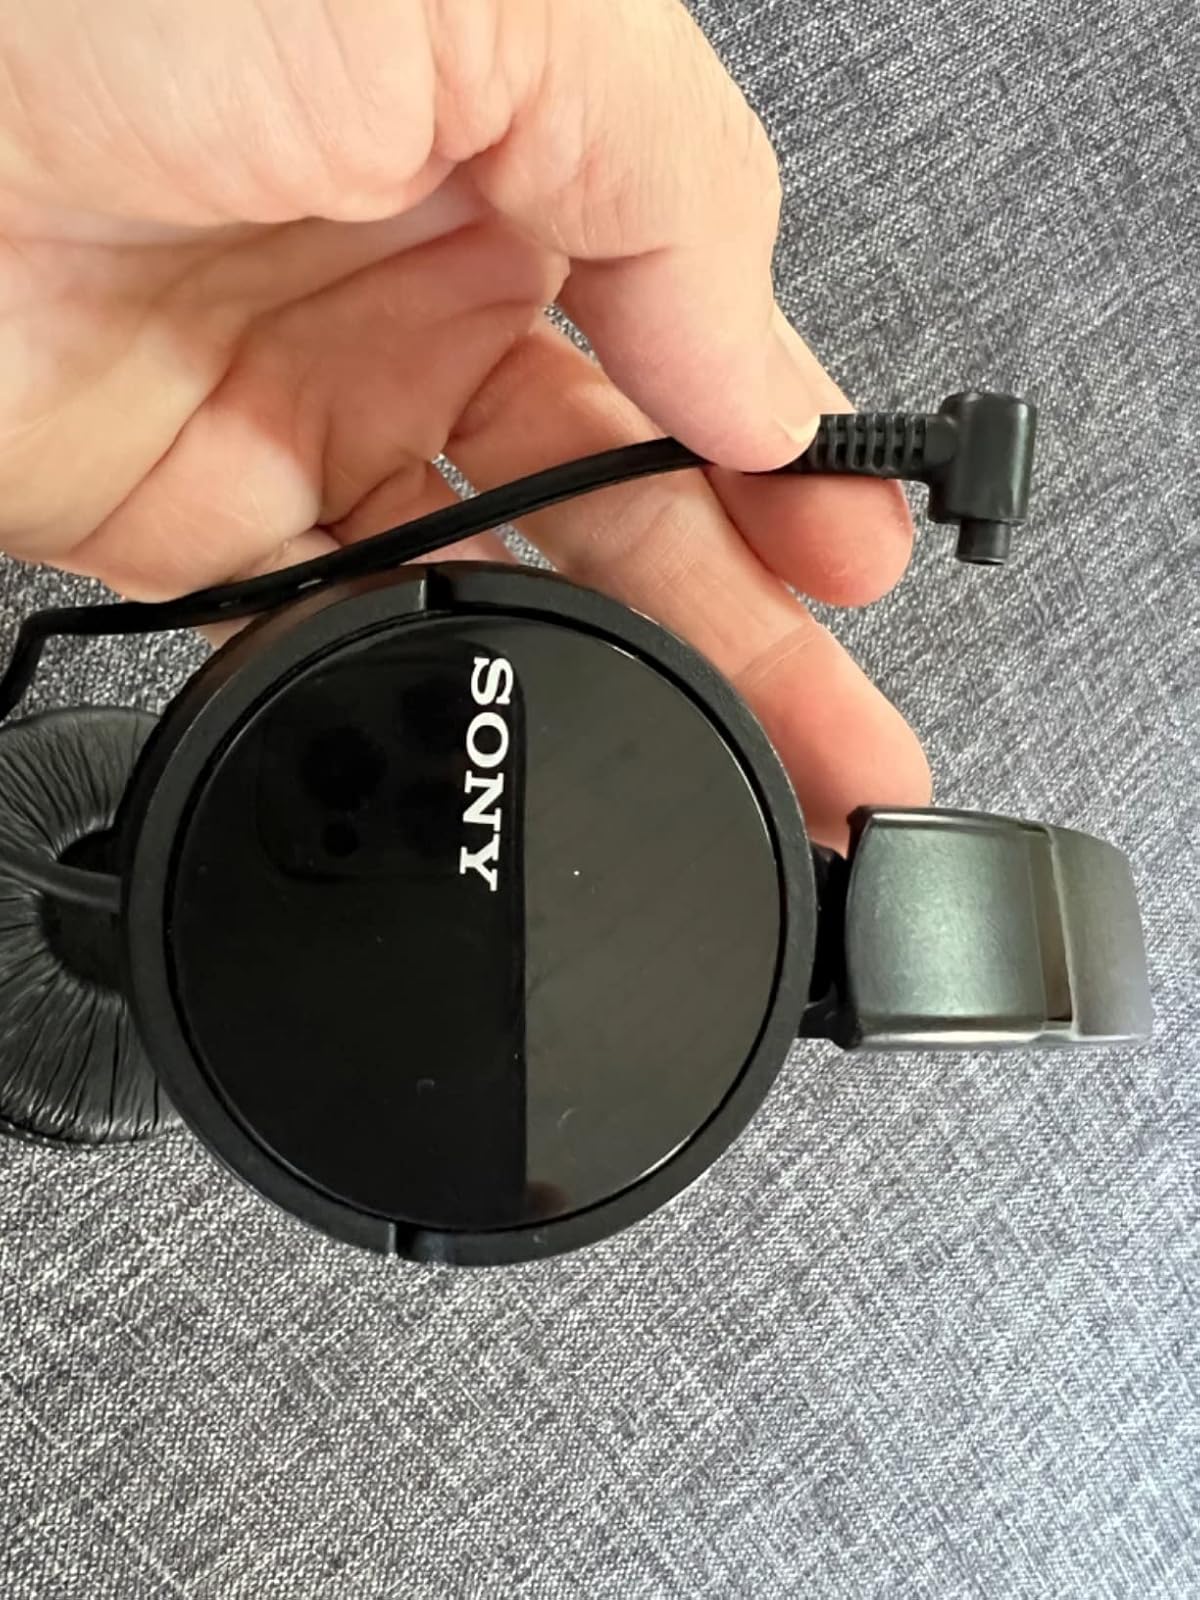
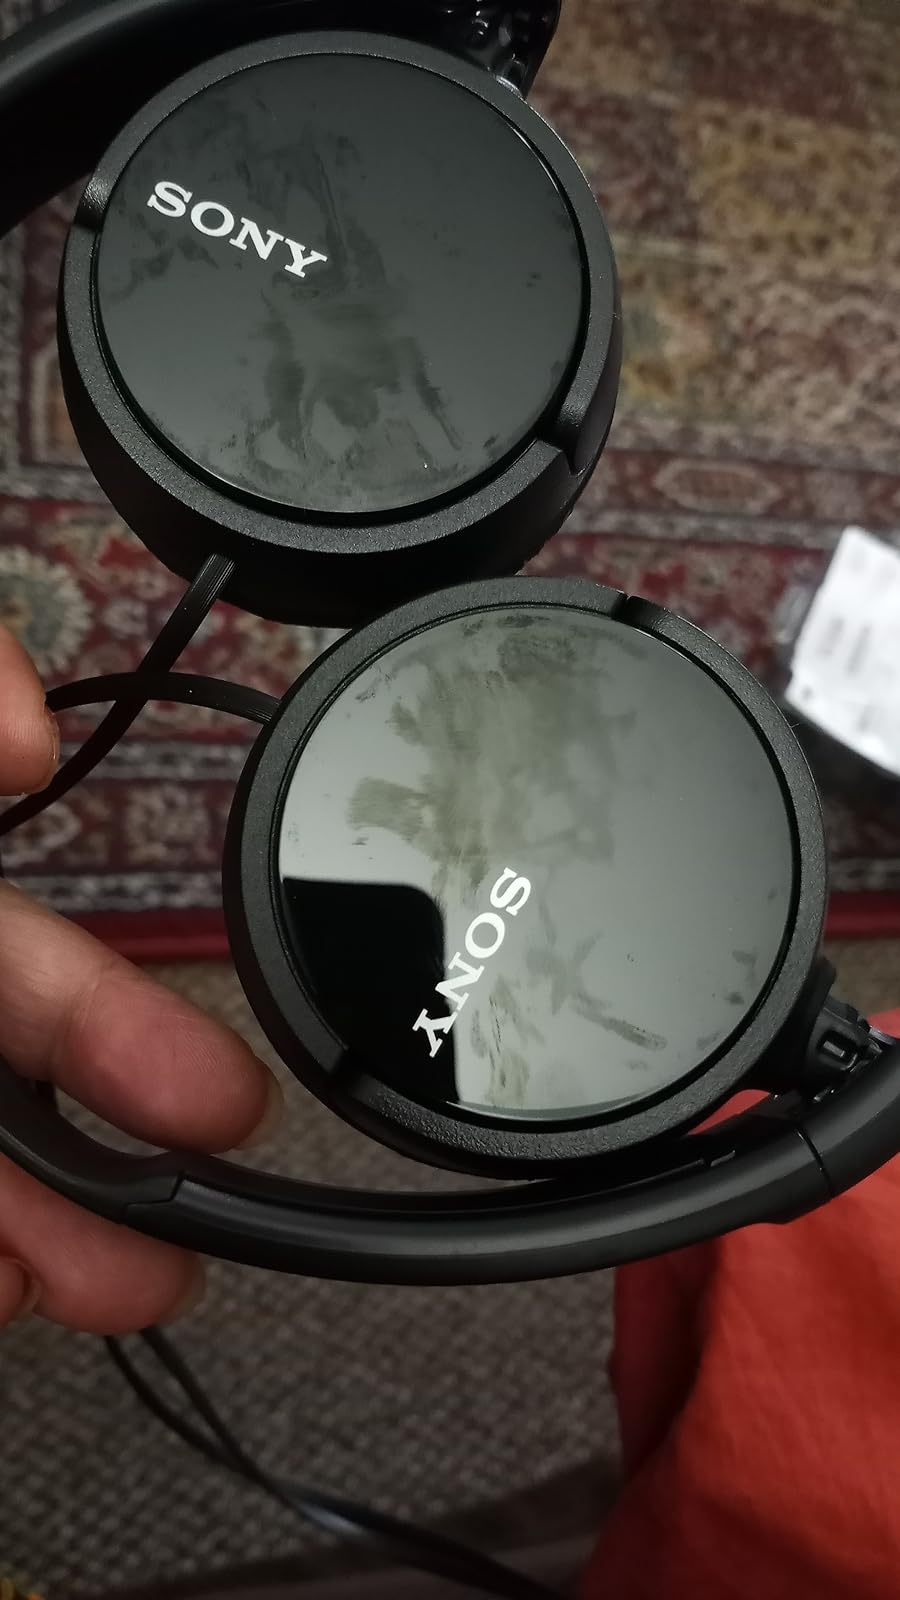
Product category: headphones
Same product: yes